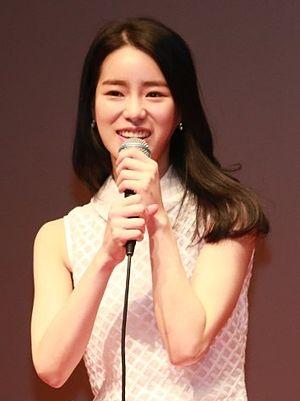
Lim Ji-yeon est une actrice sud-coréenne. Après avoir commencé sa carrière sa carrière d'actrice dans des pièces de théâtre et des courts métrages, Lim décroche son premier rôle principal en 2014 dans le thriller érotique Obsessed.